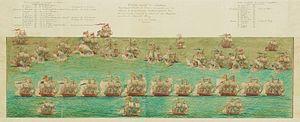
Combat naval de Mahon dans lequel l'Escadre de France commandée par le Marquis de La Galissonière, lieutenant général des Armées navales, remporta la victoire sur celle d'Angleterre aux ordres de l'amiral Bing. Aquarelle avec ordre de bataille de tous les vaisseaux et frégates.
La bataille de Minorque ou bataille de Port Mahon est un affrontement naval et terrestre qui a lieu en mai et juin 1756 au début de la guerre de Sept Ans. Cette bataille oppose la France et l'Angleterre pour le contrôle de l'île de Minorque en Méditerranée occidentale. Le combat naval, le 20 mai 1756, met aux prises l'escadre française de Toulon, commandée par La Galissonière, à celle de John Byng, arrivé de Gibraltar pour secourir l'île où vient de débarquer l'armée du maréchal de Richelieu. La retraite de l'escadre anglaise provoque le 29 juin la reddition de l'île qui va rester entre les mains de la France jusqu'à la fin de la guerre. L'opinion française considère cette victoire comme une revanche sur les attaques de la Royal Navy en période de paix.